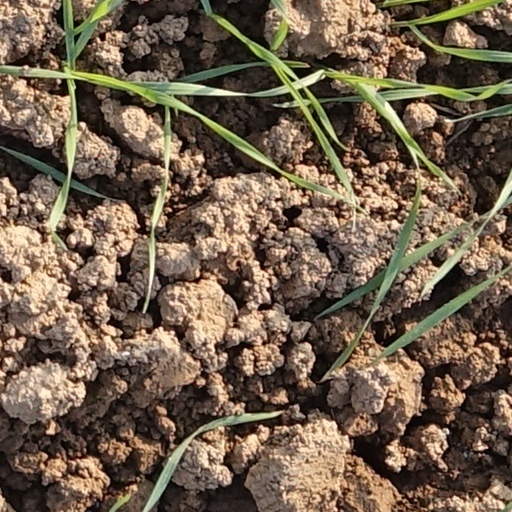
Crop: wheat